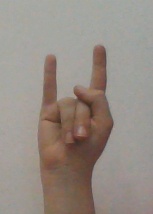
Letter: la